Agis III

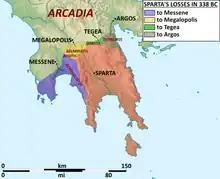
In 338 BC, Philip II gave some Spartan territories to Messene, Megalopolis, Tegea, and Argos.

After his victory at Chaeronea, Philip II founded the League of Corinth, a coalition of Macedonia and all the Greek city-states. Agis is likely behind the Spartan decision to reject joining the Corinthian League, which prompted Philip to campaign in Laconia in autumn 338 BC. Polybius tells that Philip was brought into the Peloponnese by the Messenians and the Arcadians, but the exact concatenation of events is not known. Philip therefore gave several territories that belonged to Sparta to its neighbours and enemies: Denthaliates to Messene, Aygitis and Belminatis to Megalopolis, Skiritis to Tegea, and Thyreatis to Argos. It seems that he used a Panhellenic tribunal, perhaps the League of Corinth itself, to ratify his land transfers.